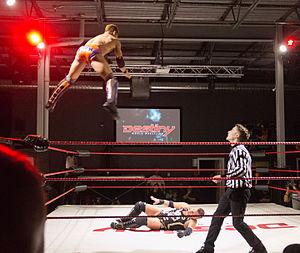
Lionel Green est un catcheur américain plus connu sous le nom de Lio Rush. Il a notamment travaillé à la World Wrestling Entertainment où il était le champion cruiserweight dans les divisions 205 Live et NXT.